German art

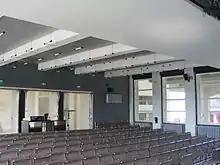
A room of the Bauhaus campus, Dessau: the Bauhaus was especially interested in the Gesamtkunstwerk.

Even more than in other countries, German art in the early 20th century developed through a number of loose groups and movements, many covering other artistic media as well, and often with a specific political element, as with the Arbeitsrat für Kunst and November Group, both formed in 1918. In 1922 The November Group, the Dresden Secession, Das Junge Rheinland, and several other progressive groups formed a "Cartel of advanced artistic groups in Germany" (Kartell fortschrittlicher Künstlergruppen in Deutschland) in an effort to gain exposure.